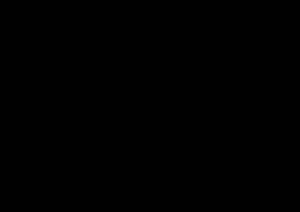
La phosphofructokinase-2 ou fructose-bisphosphatase-2 est une enzyme bifonctionnelle, dotée à la fois d'une activité kinase et d'une activité phosphatase, qui catalyse les réactions :